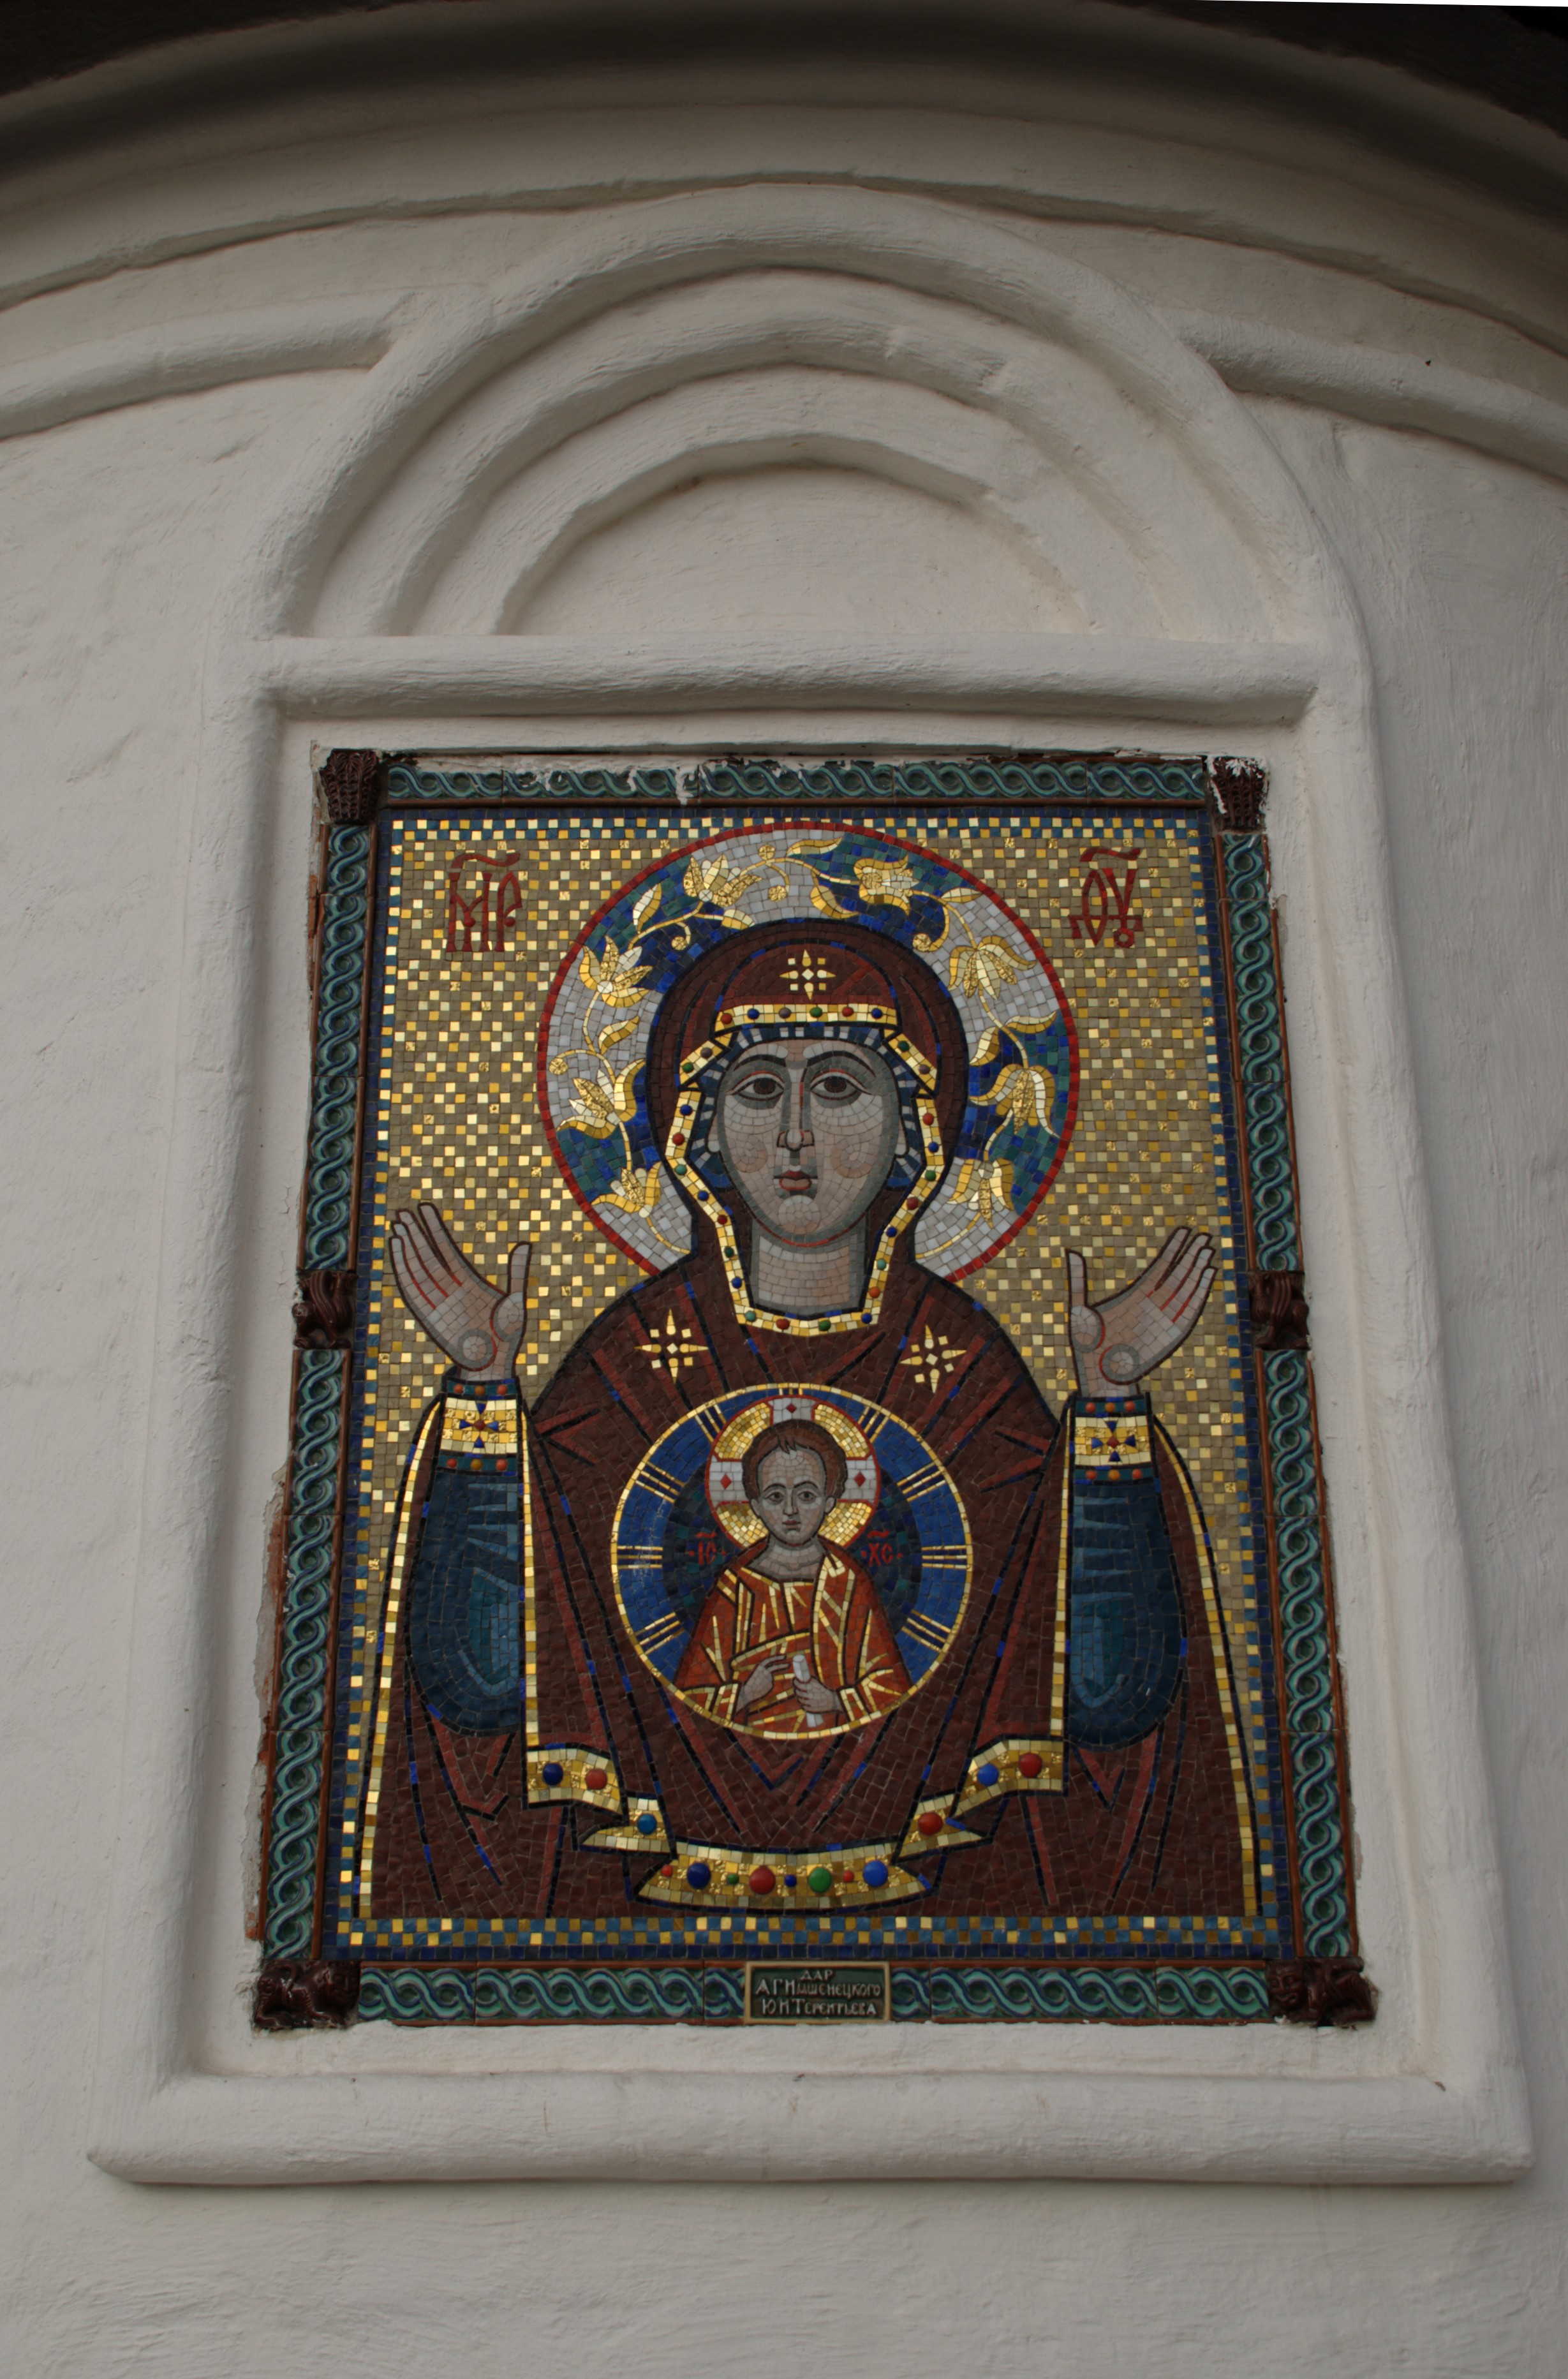
street, window, city, religion, nikon, streets, art, temple, moscow, carving, d80, shape, nikond80, ancient history